Royal Anglian Regiment

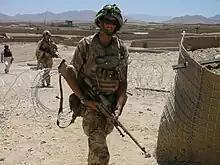
Royal Anglian Regiment in Afghanistan

In March 2002, a majority of the 1st Battalion were sent to Afghanistan as part of Operation Fingal which involved military leadership and the provision of a 2,000-strong contingent to coalition forces in Afghanistan. The Battalion was based in the capital Kabul as part of the International Security Assistance Force (ISAF). The following February, the 2nd Battalion's A Company were posted to Kabul and were replaced by C Company in June.